How The First Helandman of God Was Maid

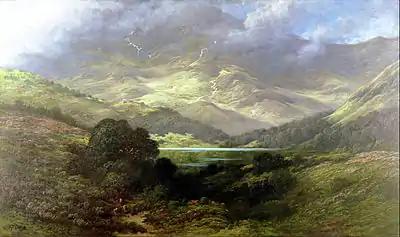
A Highland landscape. Gustave Doré, 1875.

How the First Helandman of God Was Maid is an anonymous comic poem in Scots preserved in the Bannatyne Manuscript of the sixteenth century.